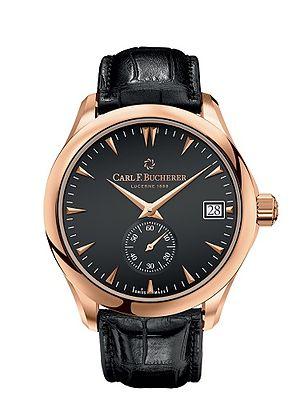
Carl F. Bucherer est une entreprise suisse d'horlogerie établie à Lucerne.